January–February 2019 North American cold wave

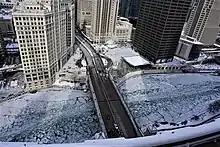
Chicago river frozen during 2019 polar vortex February 1, 2019

The cold snap in Montreal began with a blizzard where base temperatures reached . The combination with a single-day snowfall was the coldest snowiest day in nearly a century. The Fête des neiges winter festival was cancelled due to the extreme cold for the first time in a decade.